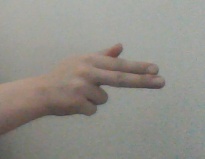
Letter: ghain